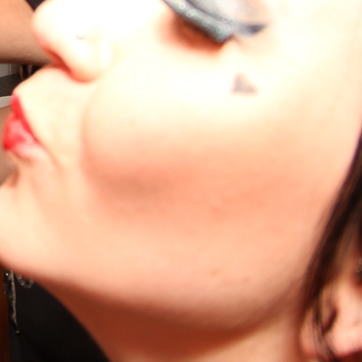
Material: skin